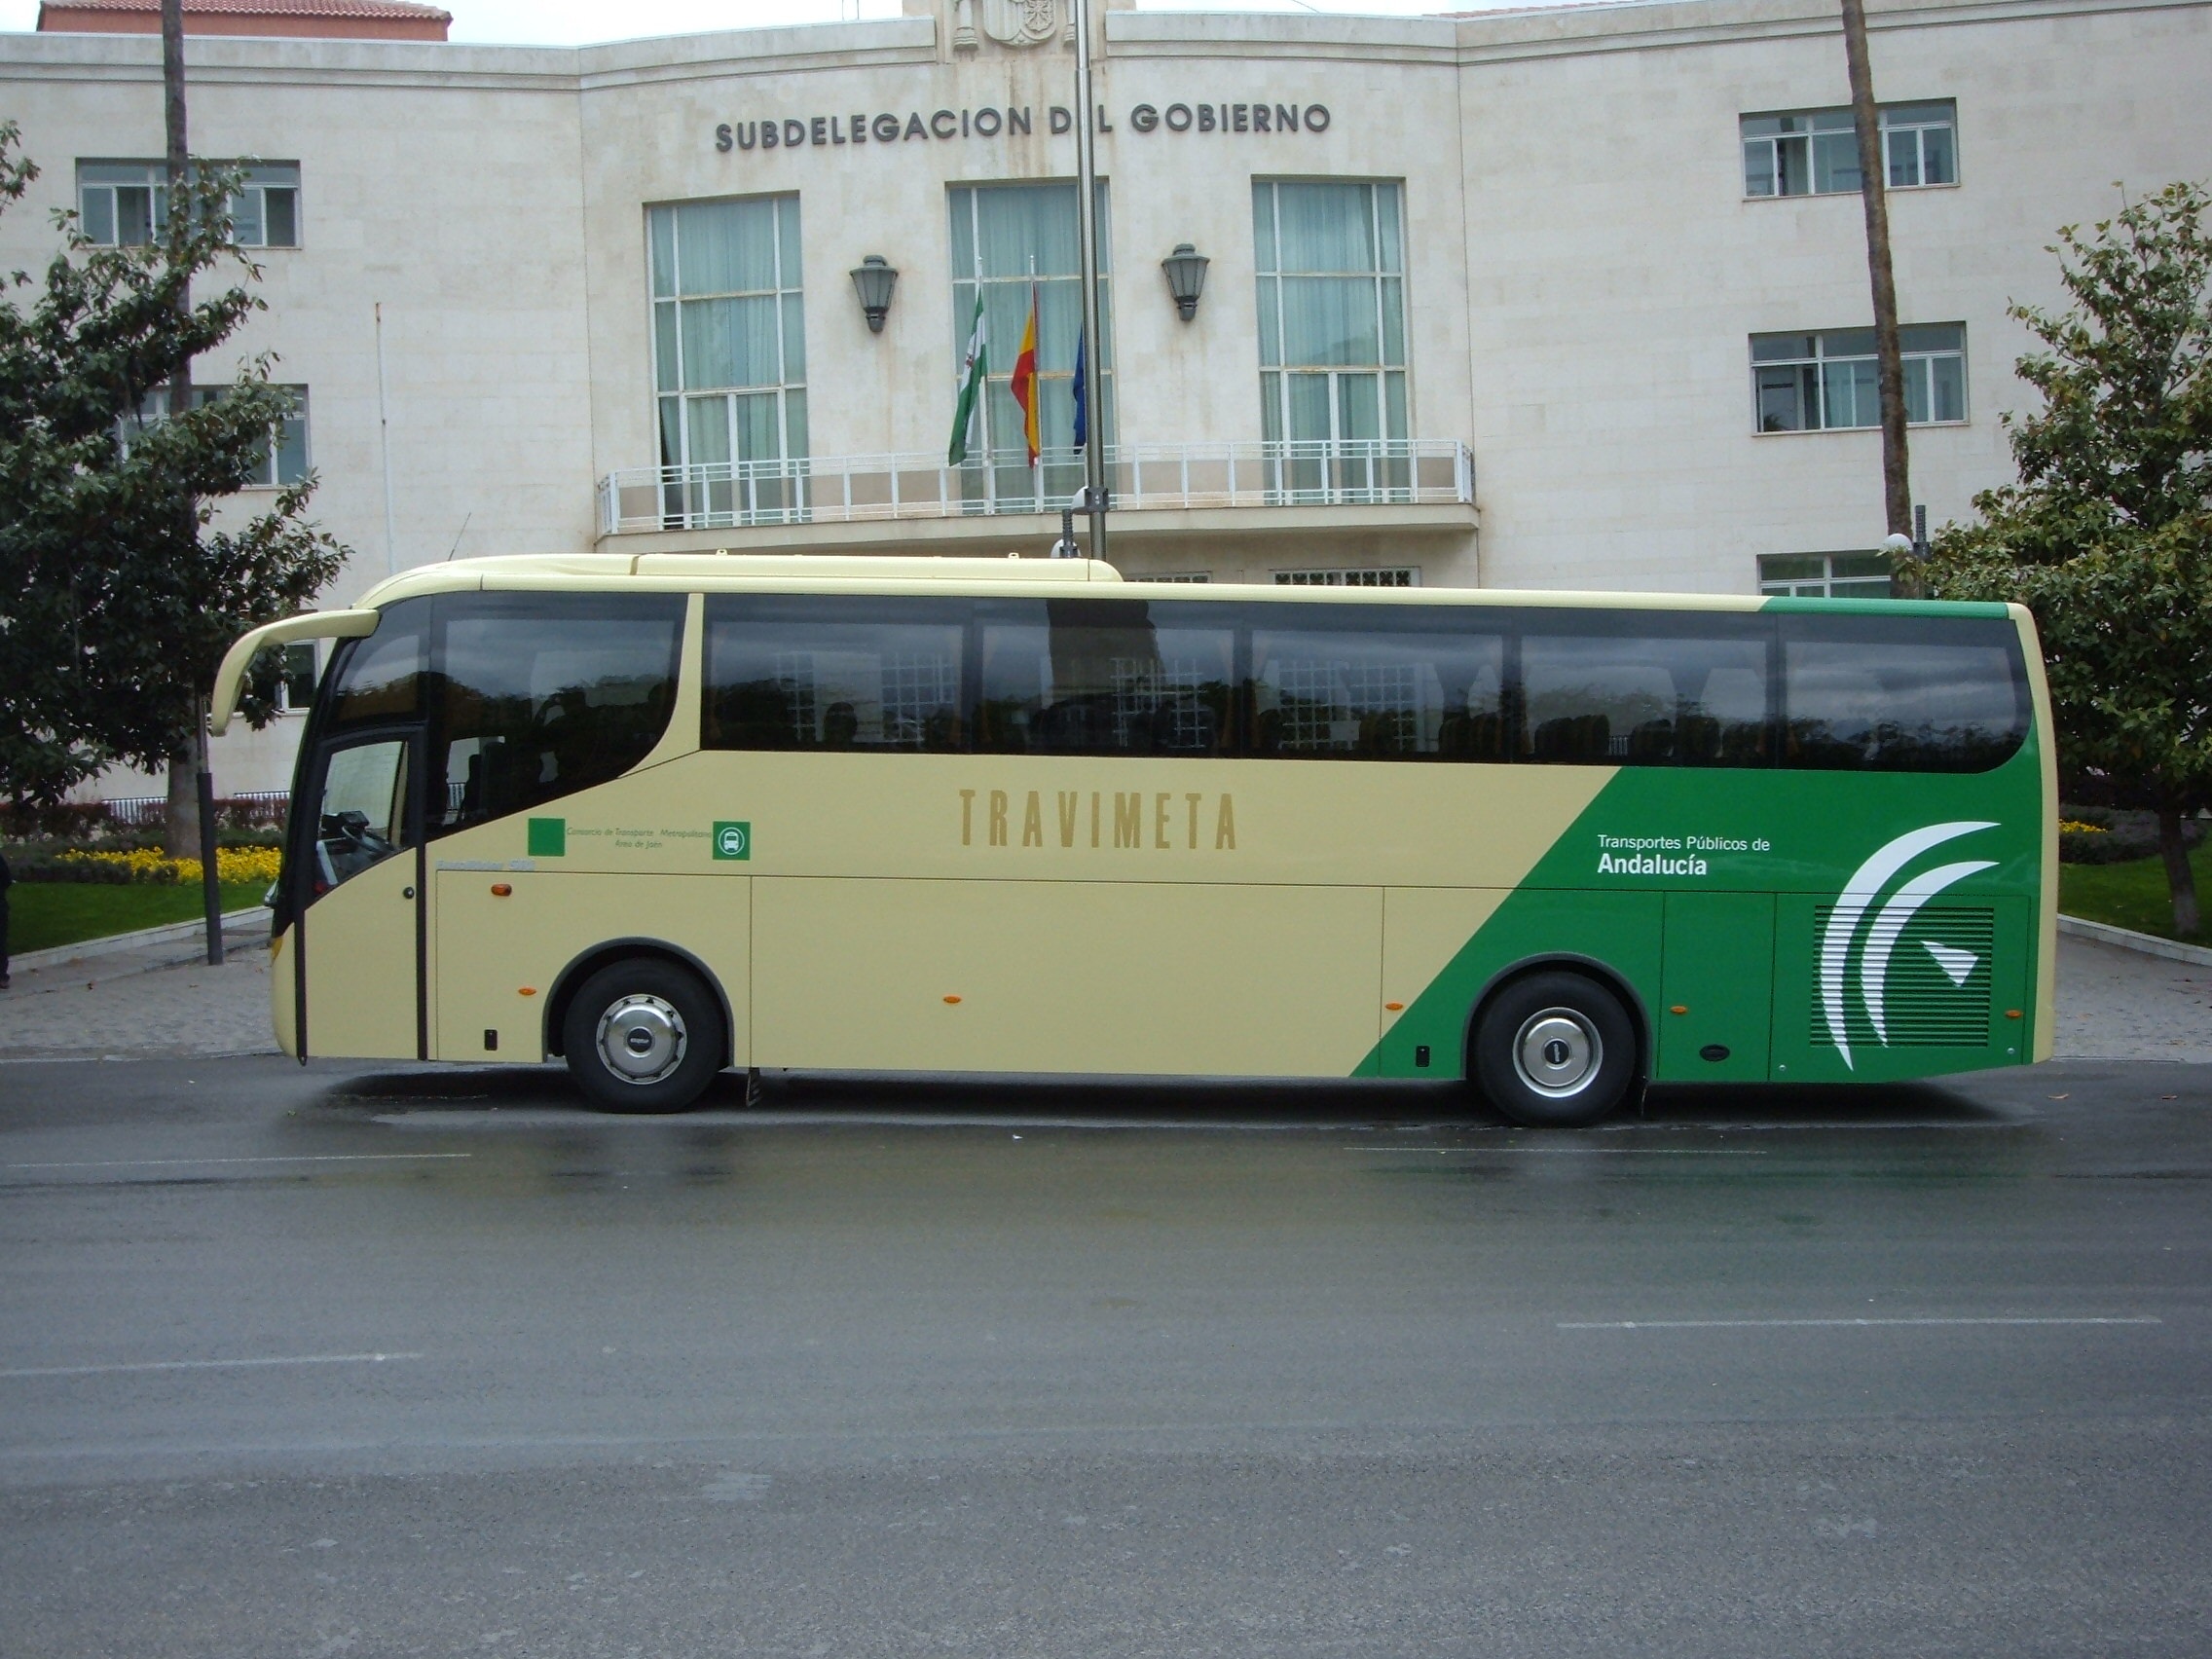
car, urban, transport, vehicle, public transport, bus, minibus, land vehicle, mode of transport, tour bus service